Compulsive buying disorder

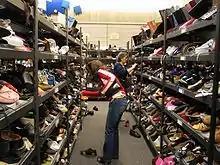
Compulsive buying disorder

CBD is similar to, but distinguished from, OCD hoarding and mania. Compulsive buying is not limited to people who spend beyond their means; it also includes people who spend an inordinate amount of time shopping or who chronically think about buying things but never purchase them. Promising treatments for CBD include medication such as selective serotonin reuptake inhibitors (SSRIs), and support groups such as Debtors Anonymous.